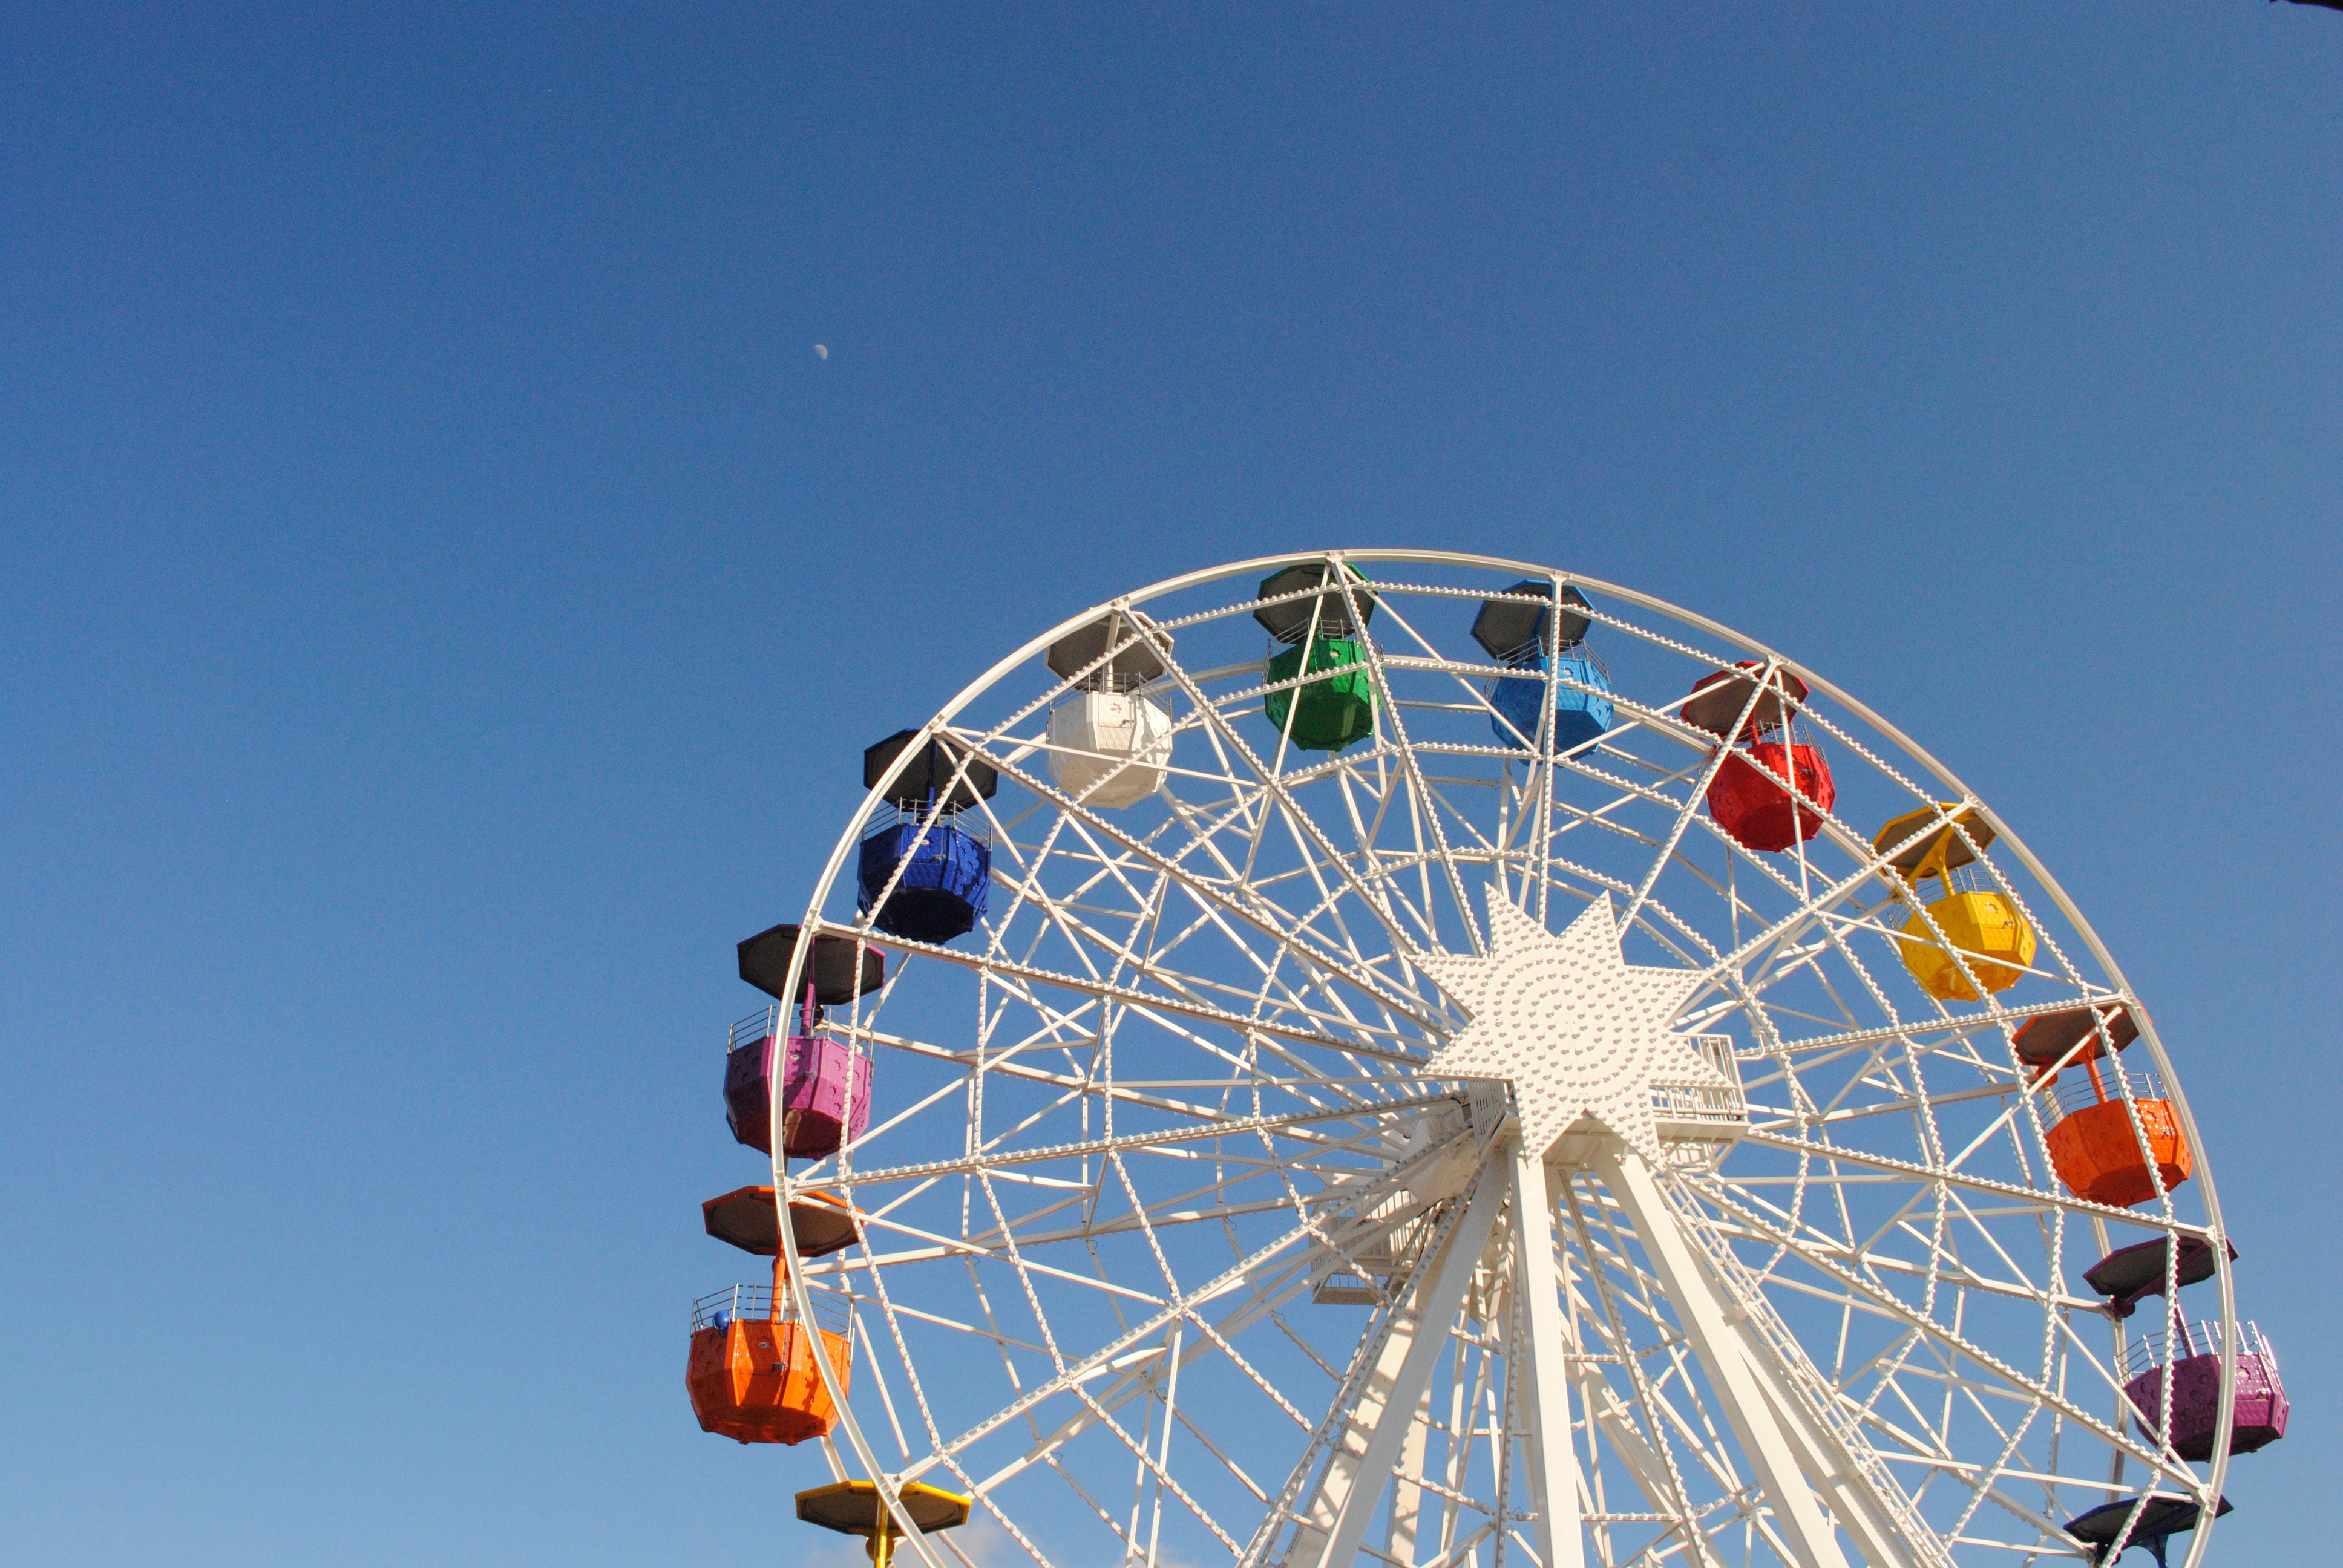
wheel, recreation, ferris wheel, carnival, amusement park, park, attraction, tourist attraction, outdoor recreation